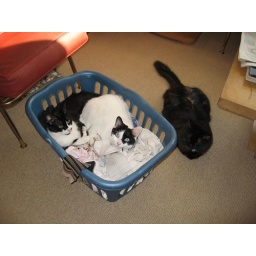
cats in laundry basket